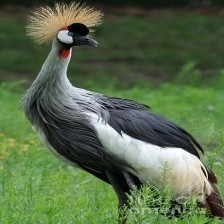
Species: AFRICAN CROWNED CRANE
Scientific name: BALEARICA REGULORUM
ImageNet parent category: crane